Robert Mills House

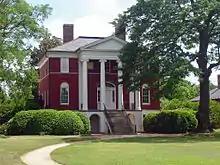
Robert Mills House - Ainsley Hall House

The Robert Mills House, also known as Robert Mills Historic House and Park or the Ainsley Hall House, is a historic house museum at 1616 Blanding Street in Columbia, South Carolina. Built in 1823 to a design by Robert Mills, it was designated a National Historic Landmark in 1973 for its architectural significance. The Historic Columbia Foundation owns and operates the home, which has been furnished with decorative arts of the early 19th century, including American Federal, English Regency, and French Empire pieces.